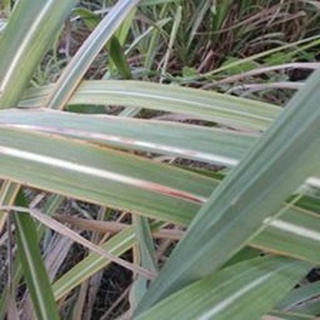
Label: sugarcane_red_rot